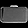
Label: Bag